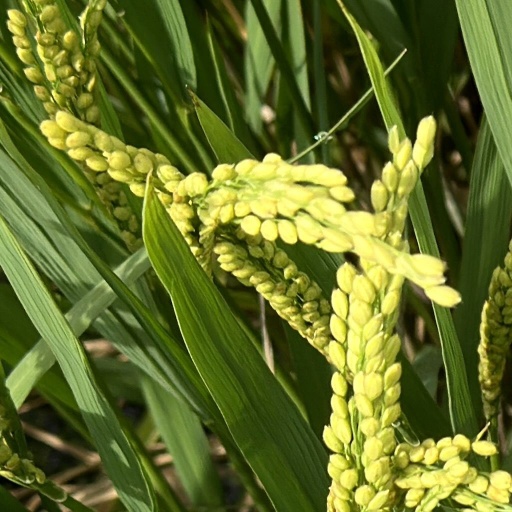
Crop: rice